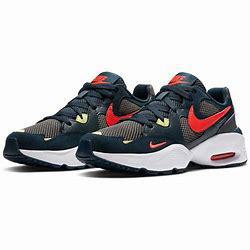
Brand: Nike
Model: Air Max Fusion